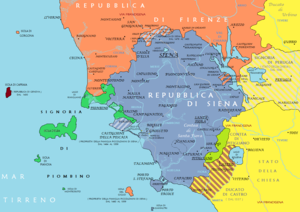
La république de Sienne était un État indépendant de facto centré sur la cité toscane de Sienne. C'est au XIIᵉ siècle que naît la république. C'est durant cette période que meurt Mathilde de Toscane qui marqua la fin de la marche de Toscane et l'essor des cités-États. Cet État a existé pendant 400 ans, jusqu'à son intégration au duché de Florence.